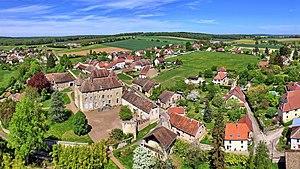
Le village autour de son château
Buthiers est une commune française située dans le département de la Haute-Saône en région Bourgogne-Franche-Comté. Ses habitants sont appelés les Butherois.